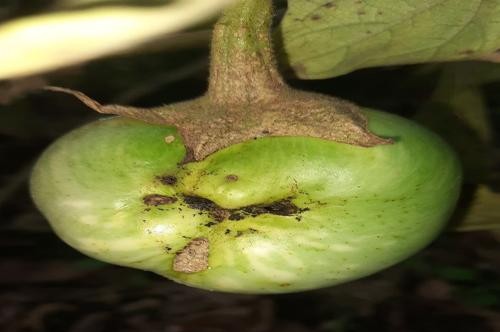
Label: Shoot and Fruit Borer